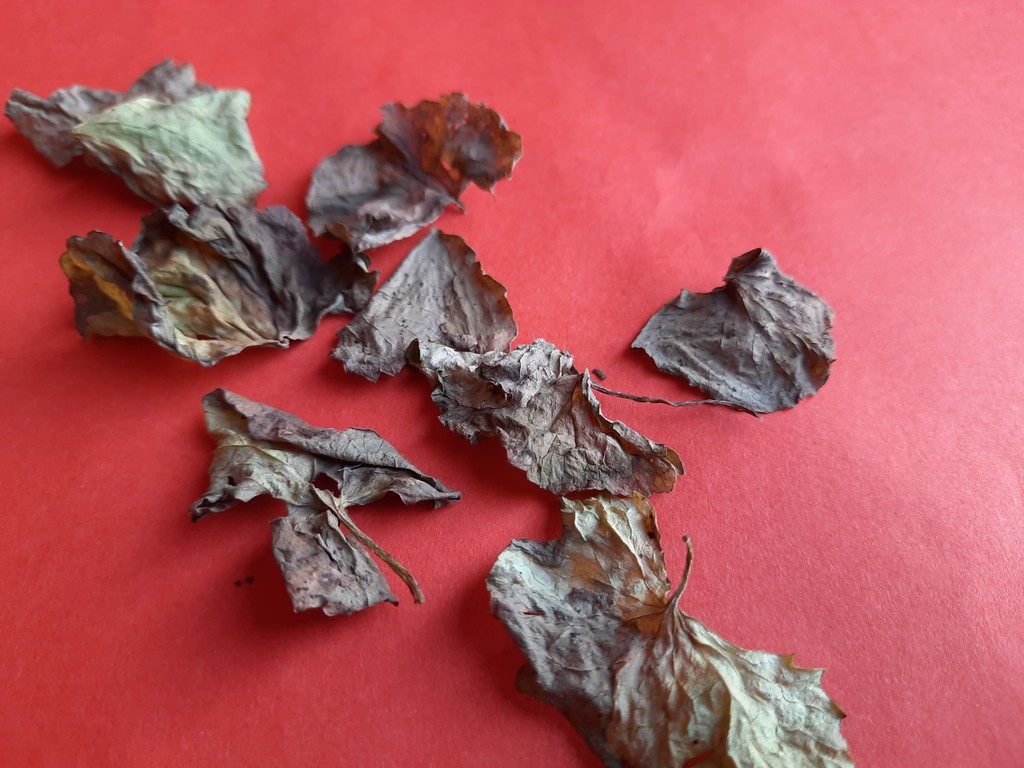
Label: Dried